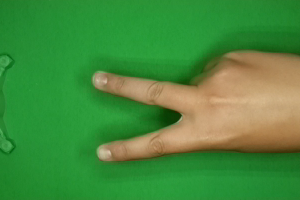
Label: scissors